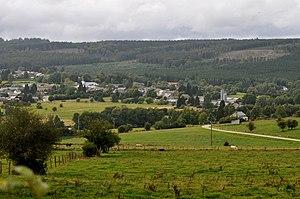
Vue sur le village de Lavacherie depuis le cimetière de la F.N.A.P.G
Sainte-Ode est une commune francophone de Belgique située en Région wallonne dans la province de Luxembourg. Elle se trouve sur la Haute-Ourthe occidentale, entre Saint-Hubert et Bastogne.